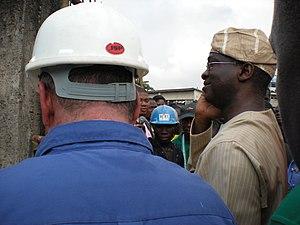
Gouverneur Babatunde Raji Fashola à la école secondaire de deuxième du Birch Freeman